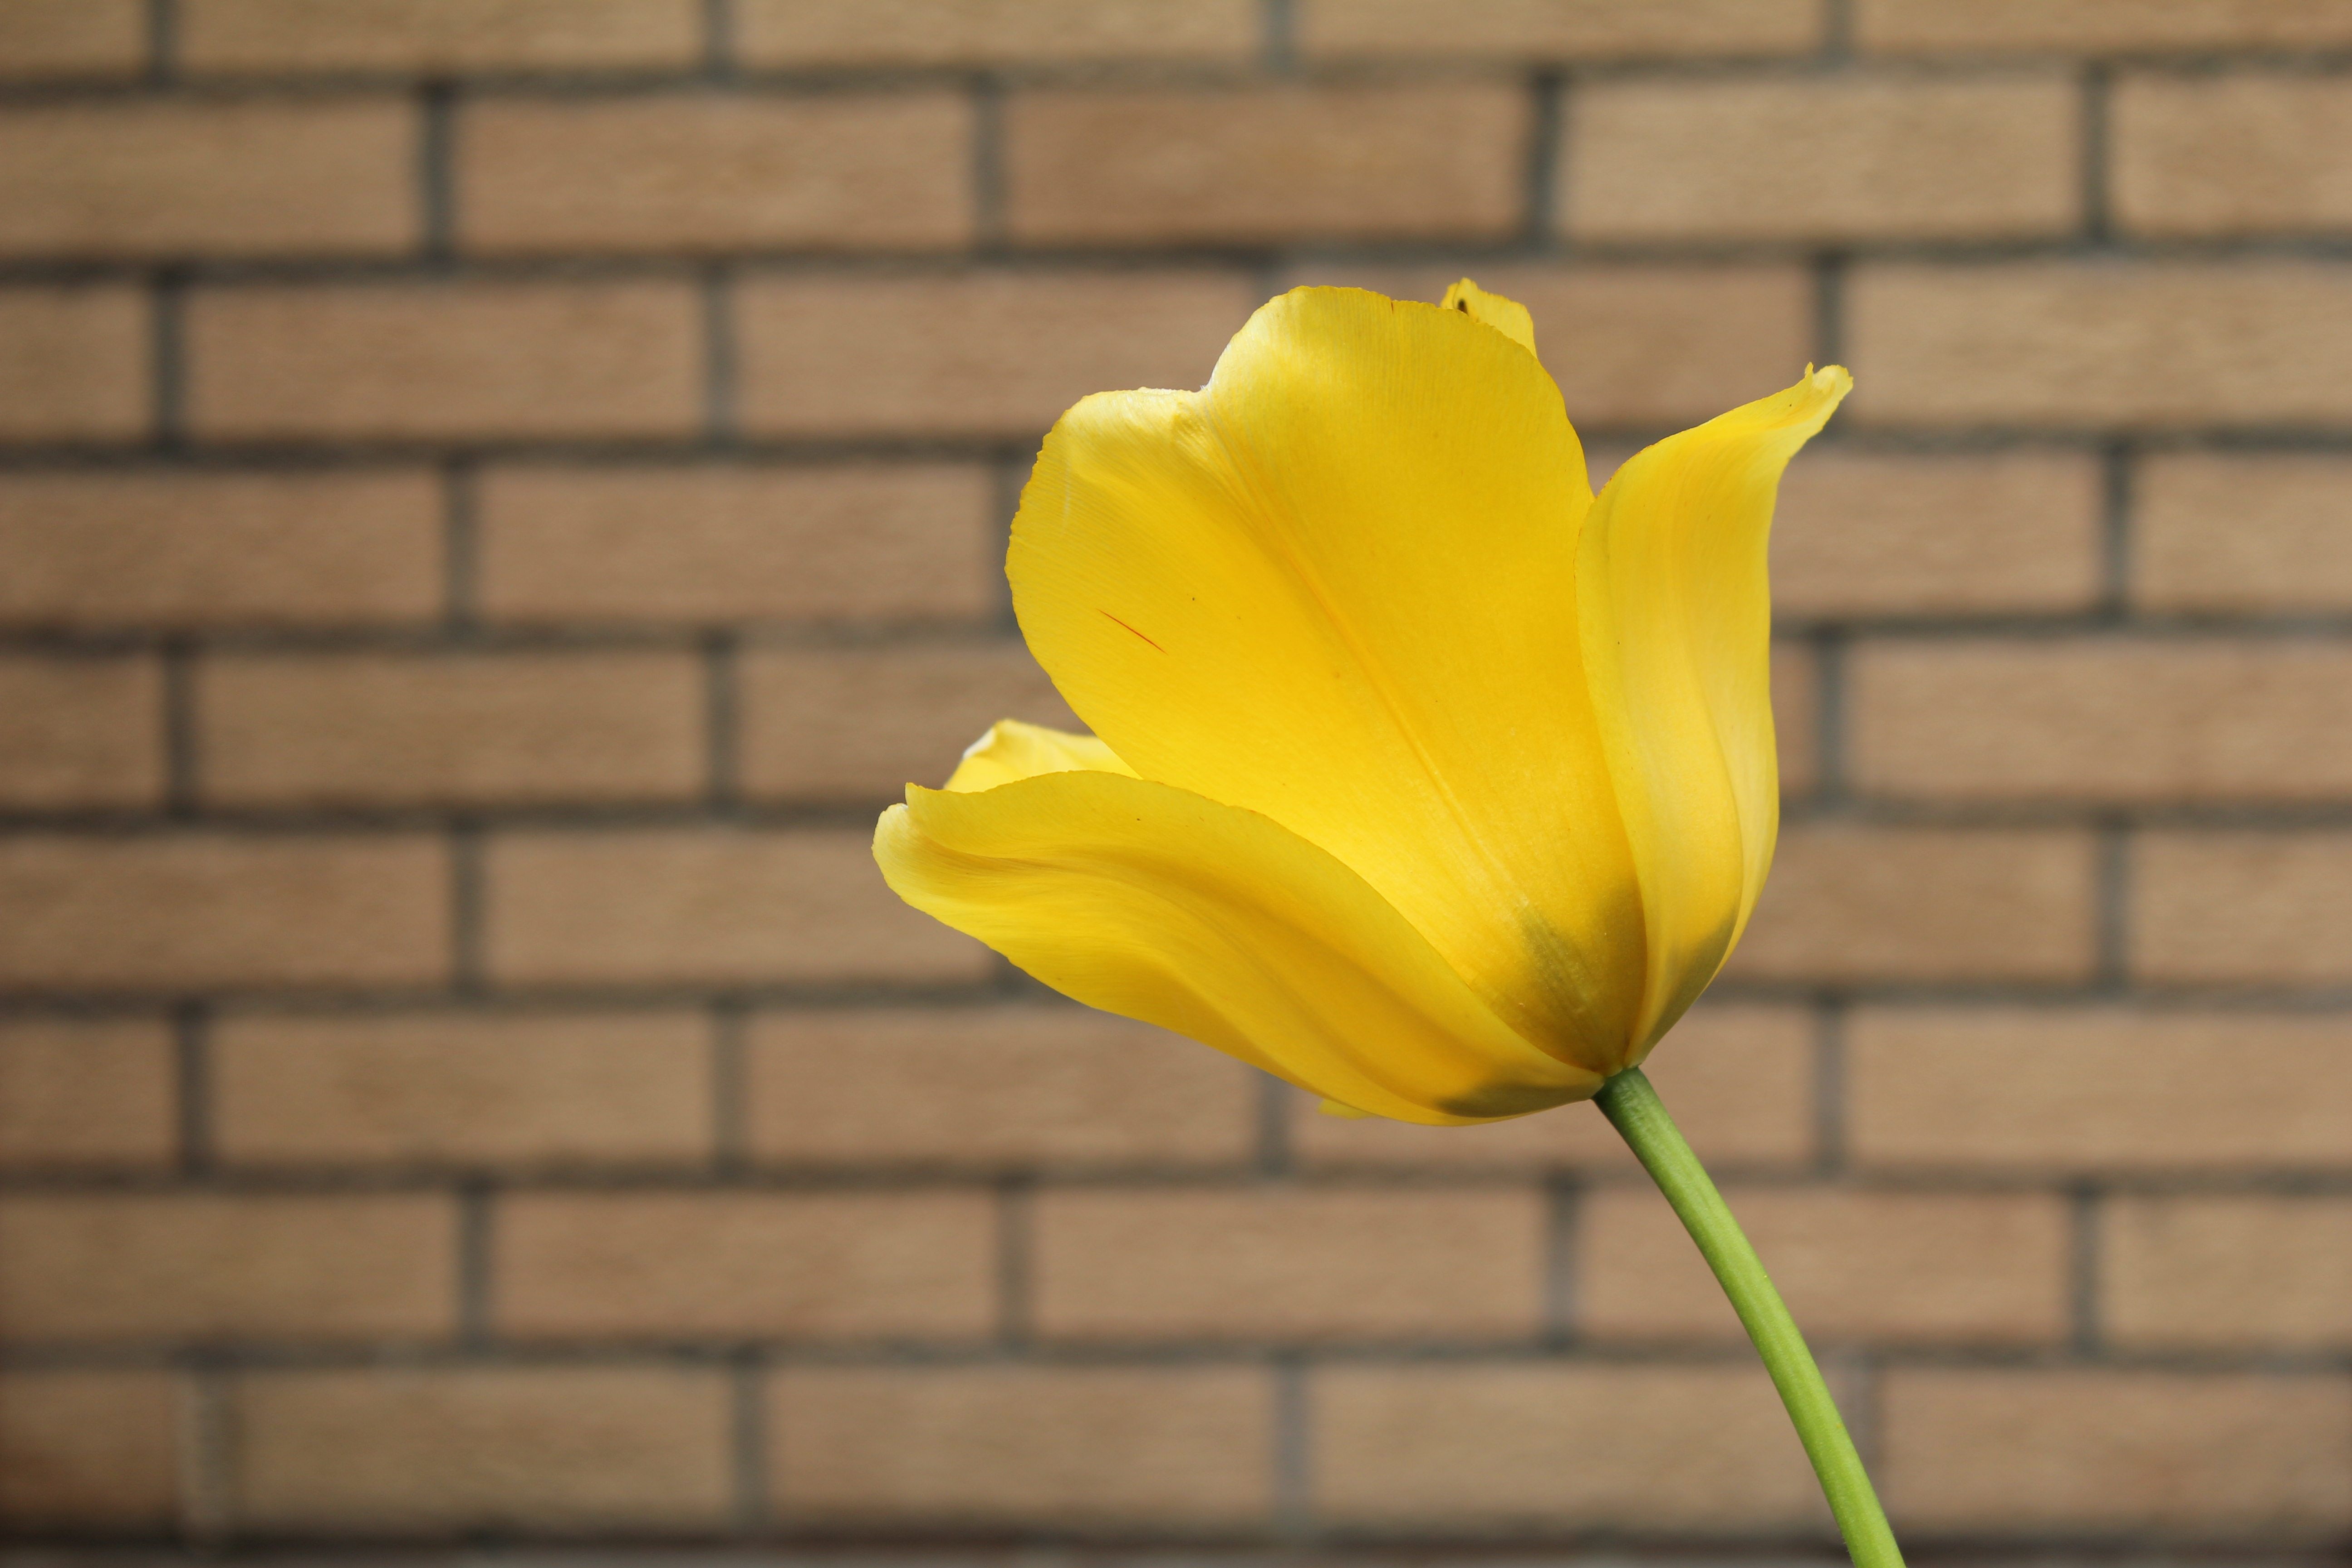
nature, plant, flower, petal, bloom, floral, tulip, spring, yellow, garden, flora, botanical, close up, sunny, macro photography, flowering plant, plant stem, land plant, in flower